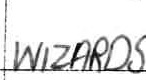
Label: Wizards